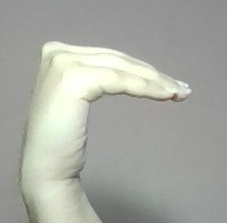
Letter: haa